Highty-Tighties

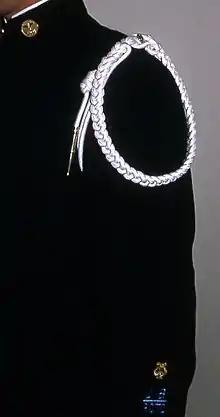
Citation Cord for Spanish–American War Service

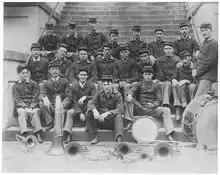
Band of the 2nd Virginia Infantry Volunteers, circa 1890

In 1898, the Band volunteered for duty in the Spanish–American War. The War Department authorized the organization of bands of twenty-four pieces for the volunteer infantry regiments. A Major Shanks wrote to Major Harvey, Director of the VPI Band, requesting him "to prevail upon his Band to join the Second Virginia as its regimental band. The director, Major James Patton Harvey, and 20-members of the band joined some Blacksburg, Virginia townspeople and former bandsmen to form the Regimental band for the US Army's 2nd Virginia Regiment.